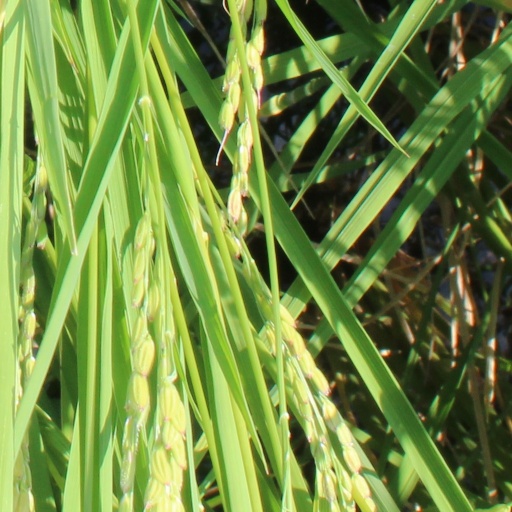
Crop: rice